Ultima IV: Quest of the Avatar

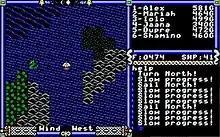
Ultima IV on a PC, with the "xu4" patch applied. The patch modernizes graphics, sound and gameplay.

Two other remakes were using the "Neverwinter Nights" engine. An online version was written in Adobe Flash. In March 2011, Electronic Arts sent a DMCA "cease and desist" notice to this fan project. In 2015 also a fan-made remaster project for the Commodore 64 version of the game was released with source code on GitHub, addressing bugs and improving other aspects of the game.